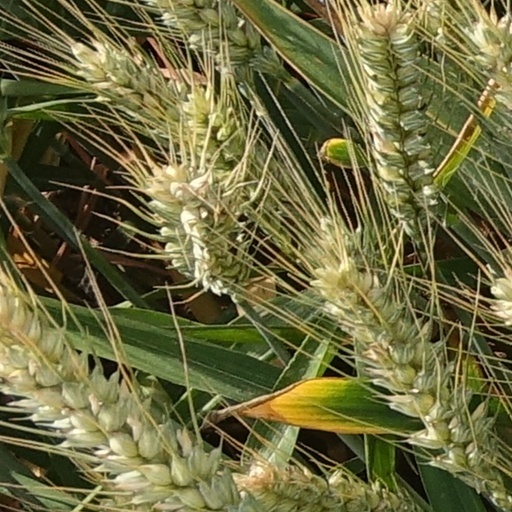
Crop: wheat